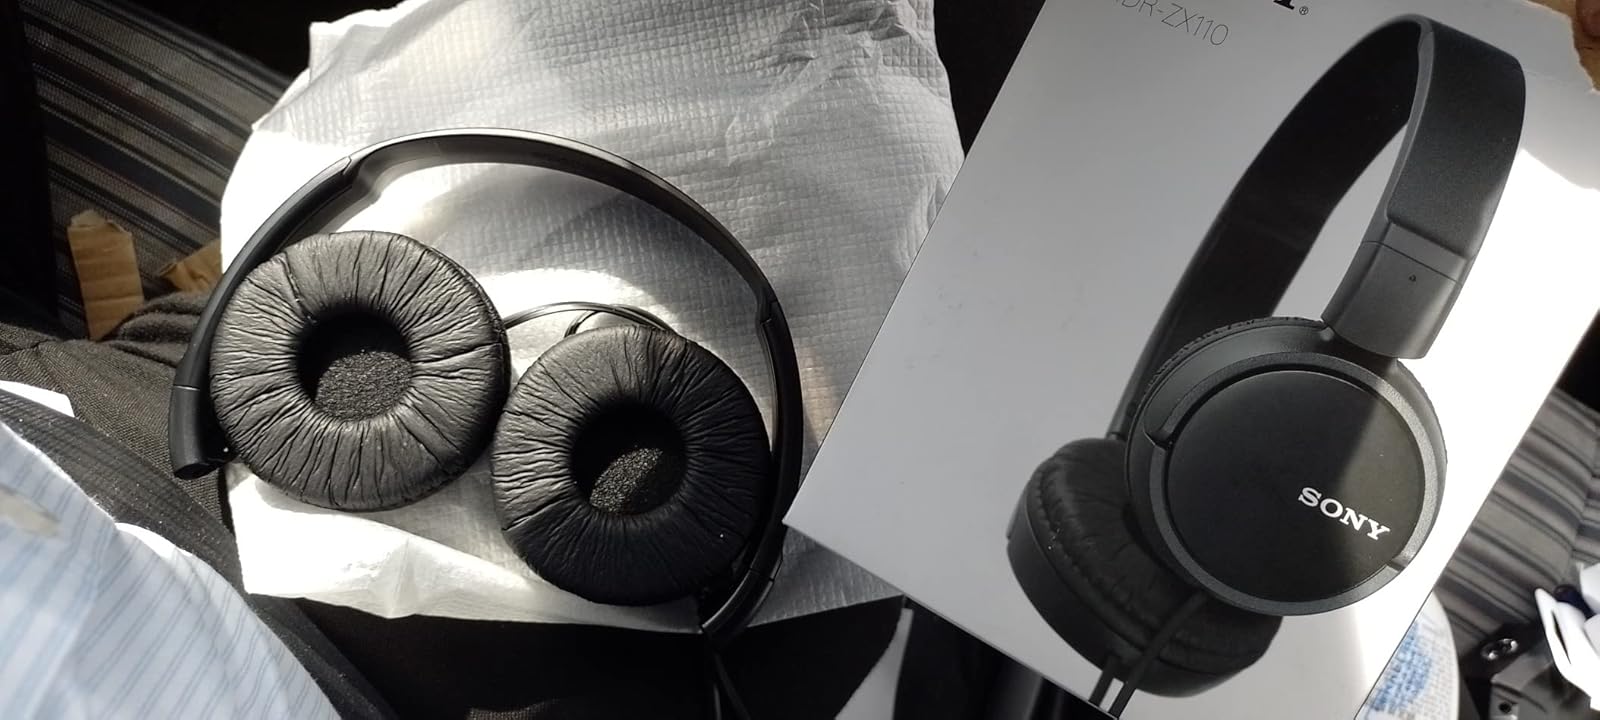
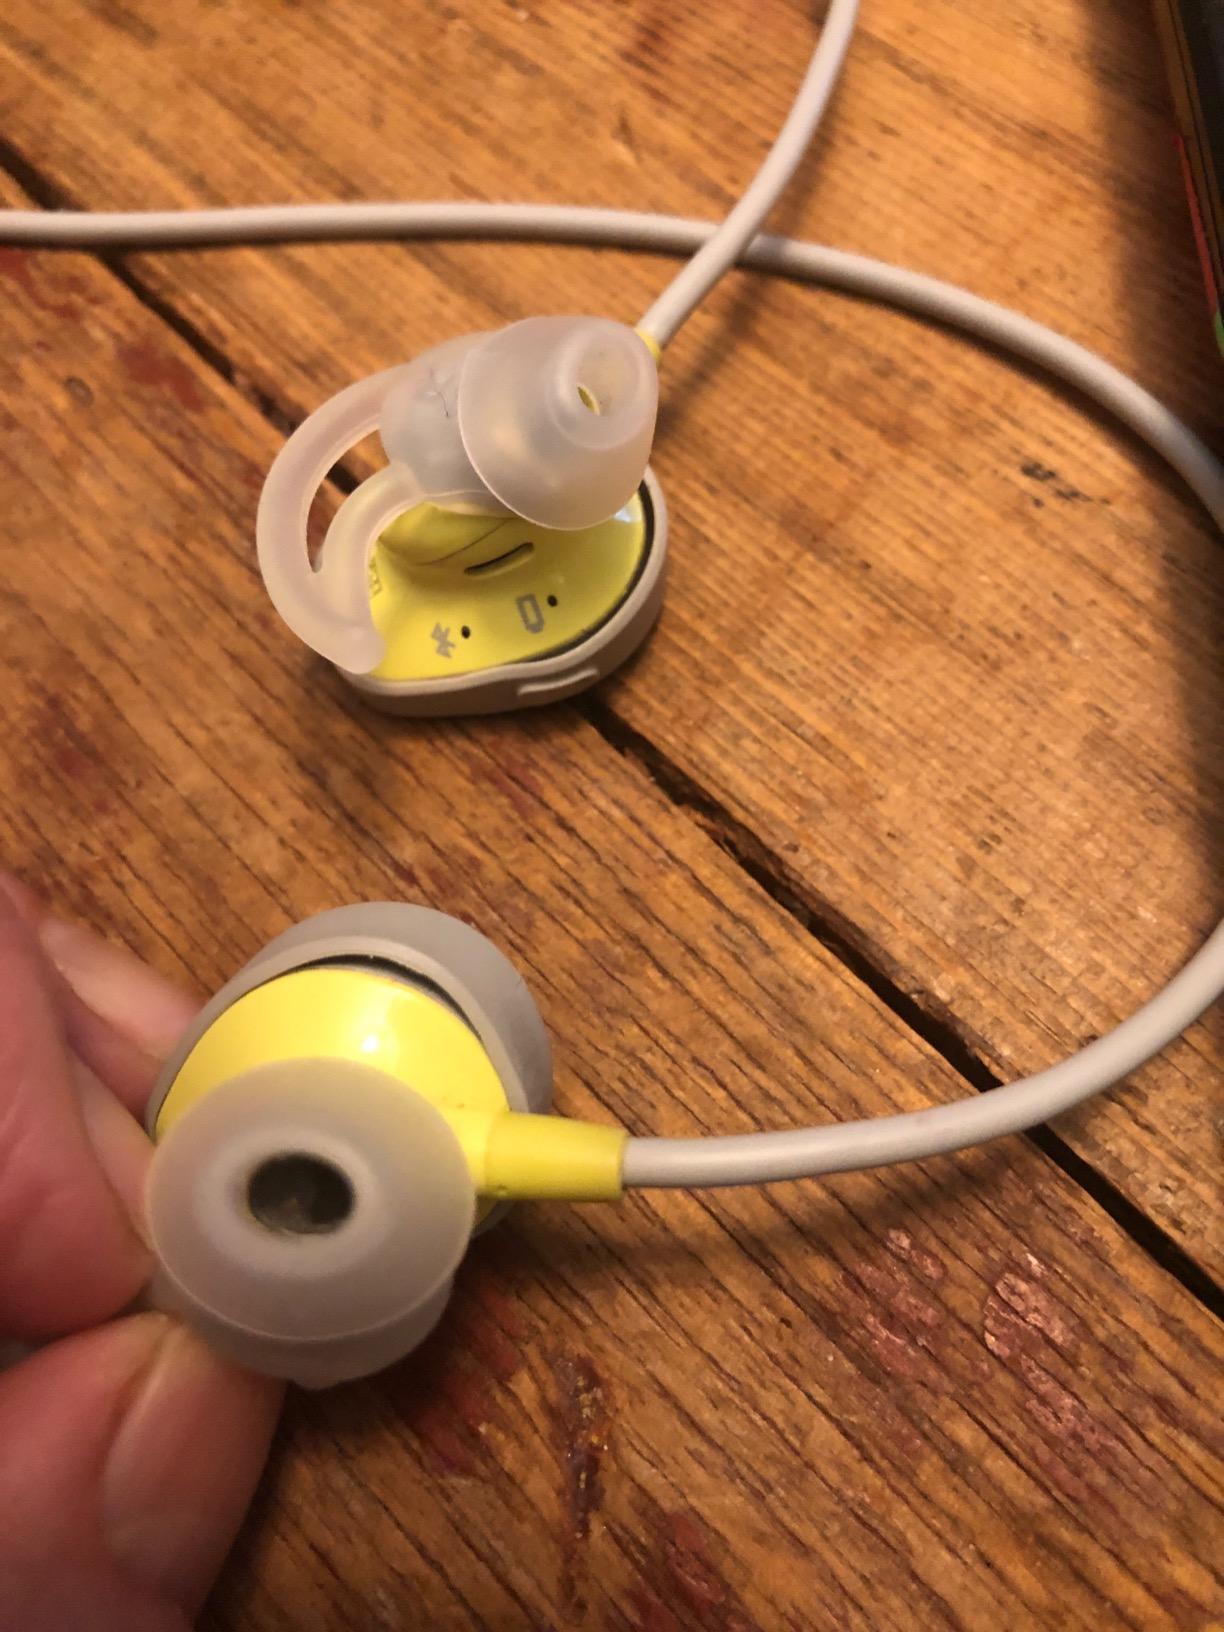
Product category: headphones
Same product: no